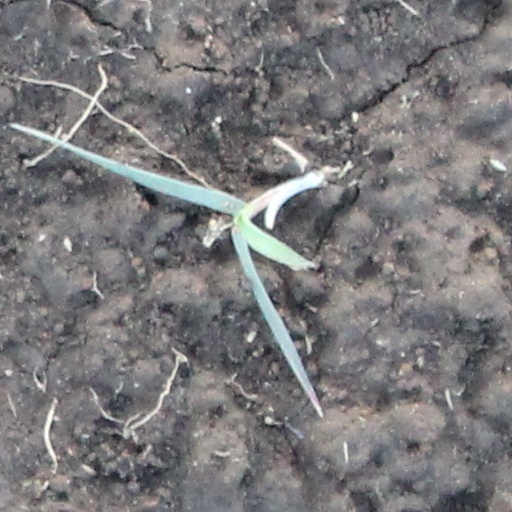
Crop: wheat